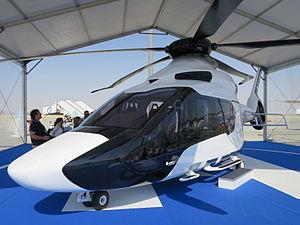
Airbus Helicopters est le premier fabricant d'hélicoptères civils au monde et l'un des principaux constructeurs d'hélicoptères militaires. Il fut créé sous le nom d'Eurocopter en 1992 à partir de la fusion des divisions hélicoptères de l'entreprise française Aérospatiale et de l'entreprise allemande Deutsche Aerospace.
Cet article dresse une liste d'hélicoptères civils et militaires non exhaustive. Les modèles sont classés par pays et par constructeur.
L'Airbus Helicopters H160, initialement nommé X4, est un hélicoptère développé par le constructeur européen Airbus Helicopters. En 2015, son entrée en service était prévue en 2018, soit trois ans après son premier vol d'essai, effectué le 13 juin 2015, sa certification a finalement lieu le 1ᵉʳ juillet 2020 par l'Agence européenne de la sécurité aérienne.